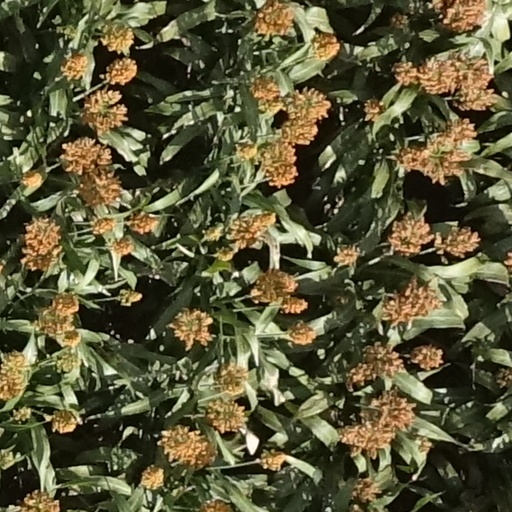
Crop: sorghum